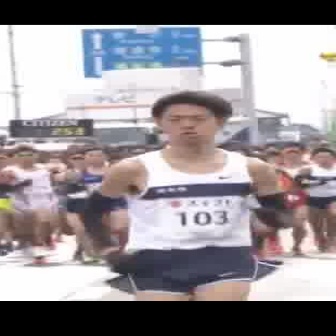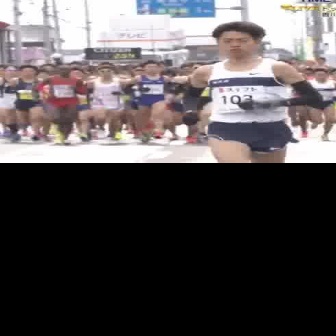
  Please identify the target specified by the bounding box [81,91,290,300] in the first image and locate it in the second image. Return the coordinates in [x_min,y_min,x_max,y_max] format.
Answer: [180,20,321,162]